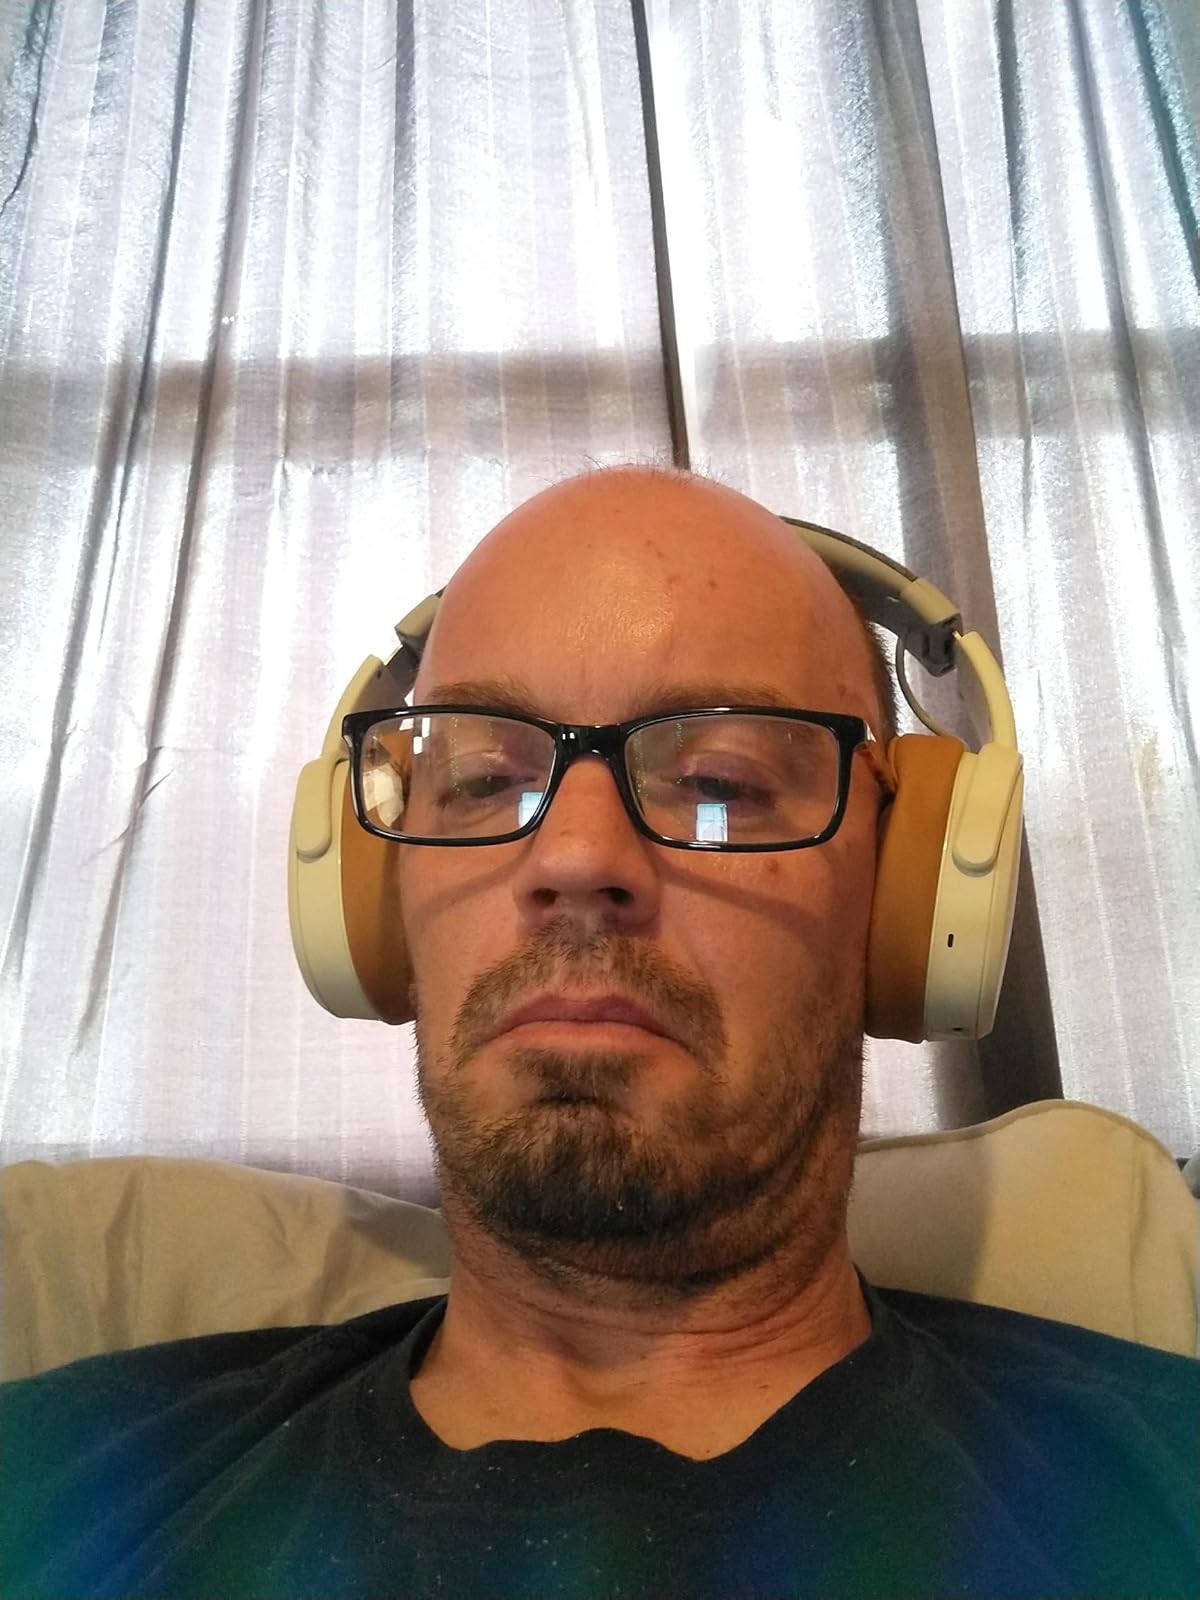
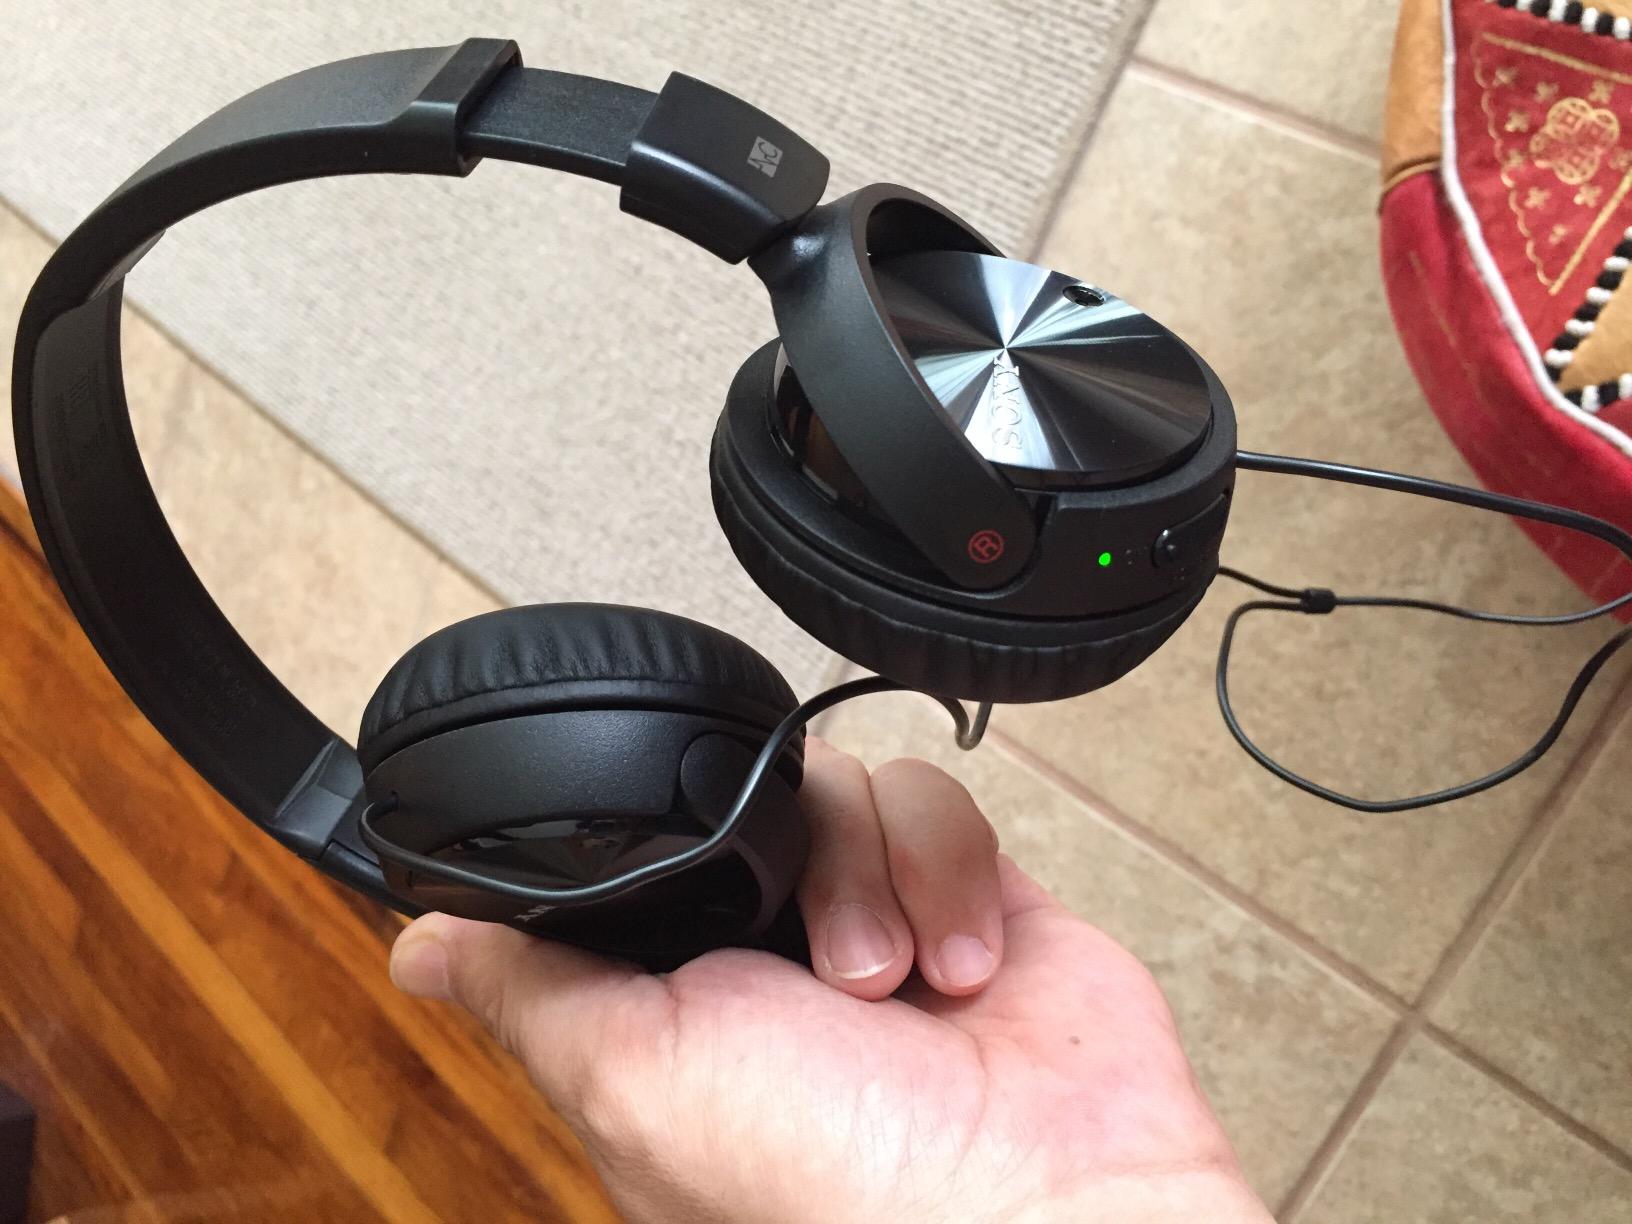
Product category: headphones
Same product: no